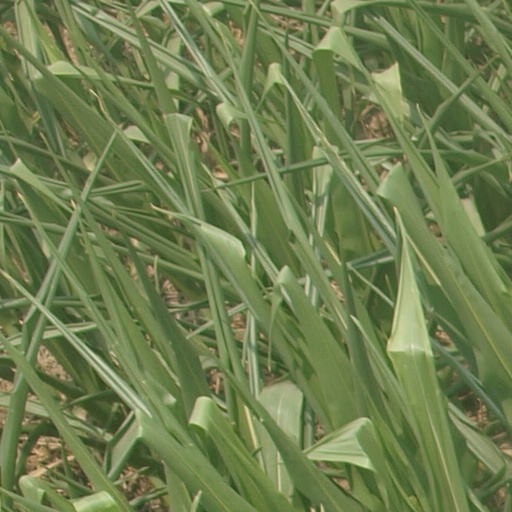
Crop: maize; corn